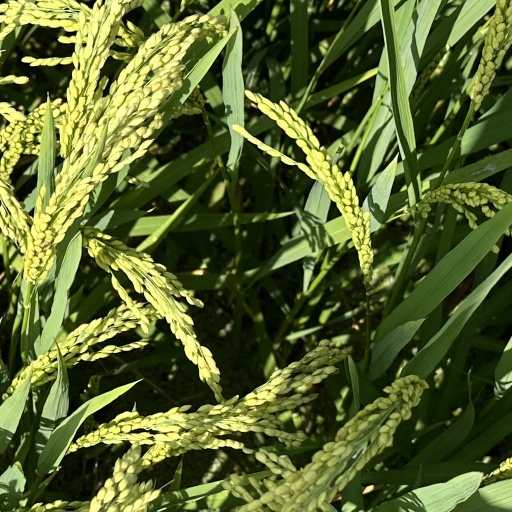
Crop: rice